Illyricum sacrum

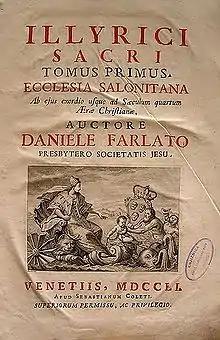
First volume, 1751 edition, Venice (author: Daniele Farlati)

Illyricum sacrum is a multi-volume historical work written in Latin dealing with history of the Catholic Church in the Balkans. The work was published in eight volumes in the period 1751-1819, with the ninth tome printed in the period 1902-1919 as an appendix to Frane Bulić's "Bulletino di archeologia e storia dalmata".